Baby shower

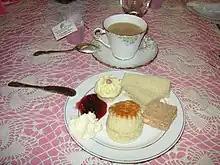
Cake and finger foods are often served at baby showers.

A baby shower is a party to celebrate the delivery or expected birth of a child. Practices vary greatly by culture, but it is often a rite of passage that celebrates through giving gifts and spending time together. While the term "baby shower" is commonly associated with US and Canadian traditions, similar traditions exist across cultures.